List of works by Henry Payne

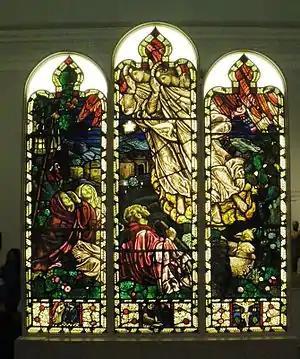
Payne window in Birmingham Museum and Art Gallery

List of works by Henry Payne Details of some of the major works of the stained glass artist Henry Payne.